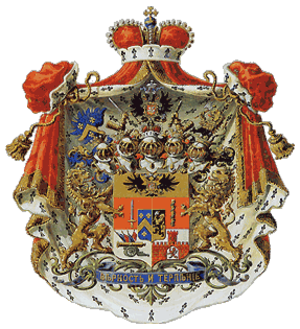
Le prince Michel Barclay de Tolly, connu en Russie sous le nom de Mikhaïl Bogdanovitch Barclay de Tolly, né le 24 décembre 1761 à Pomautsch en Livonie d’une famille germano-balte originaire d’Écosse, et mort le 26 mai 1818 à Insterbourg en Prusse, est un feld-maréchal russe.